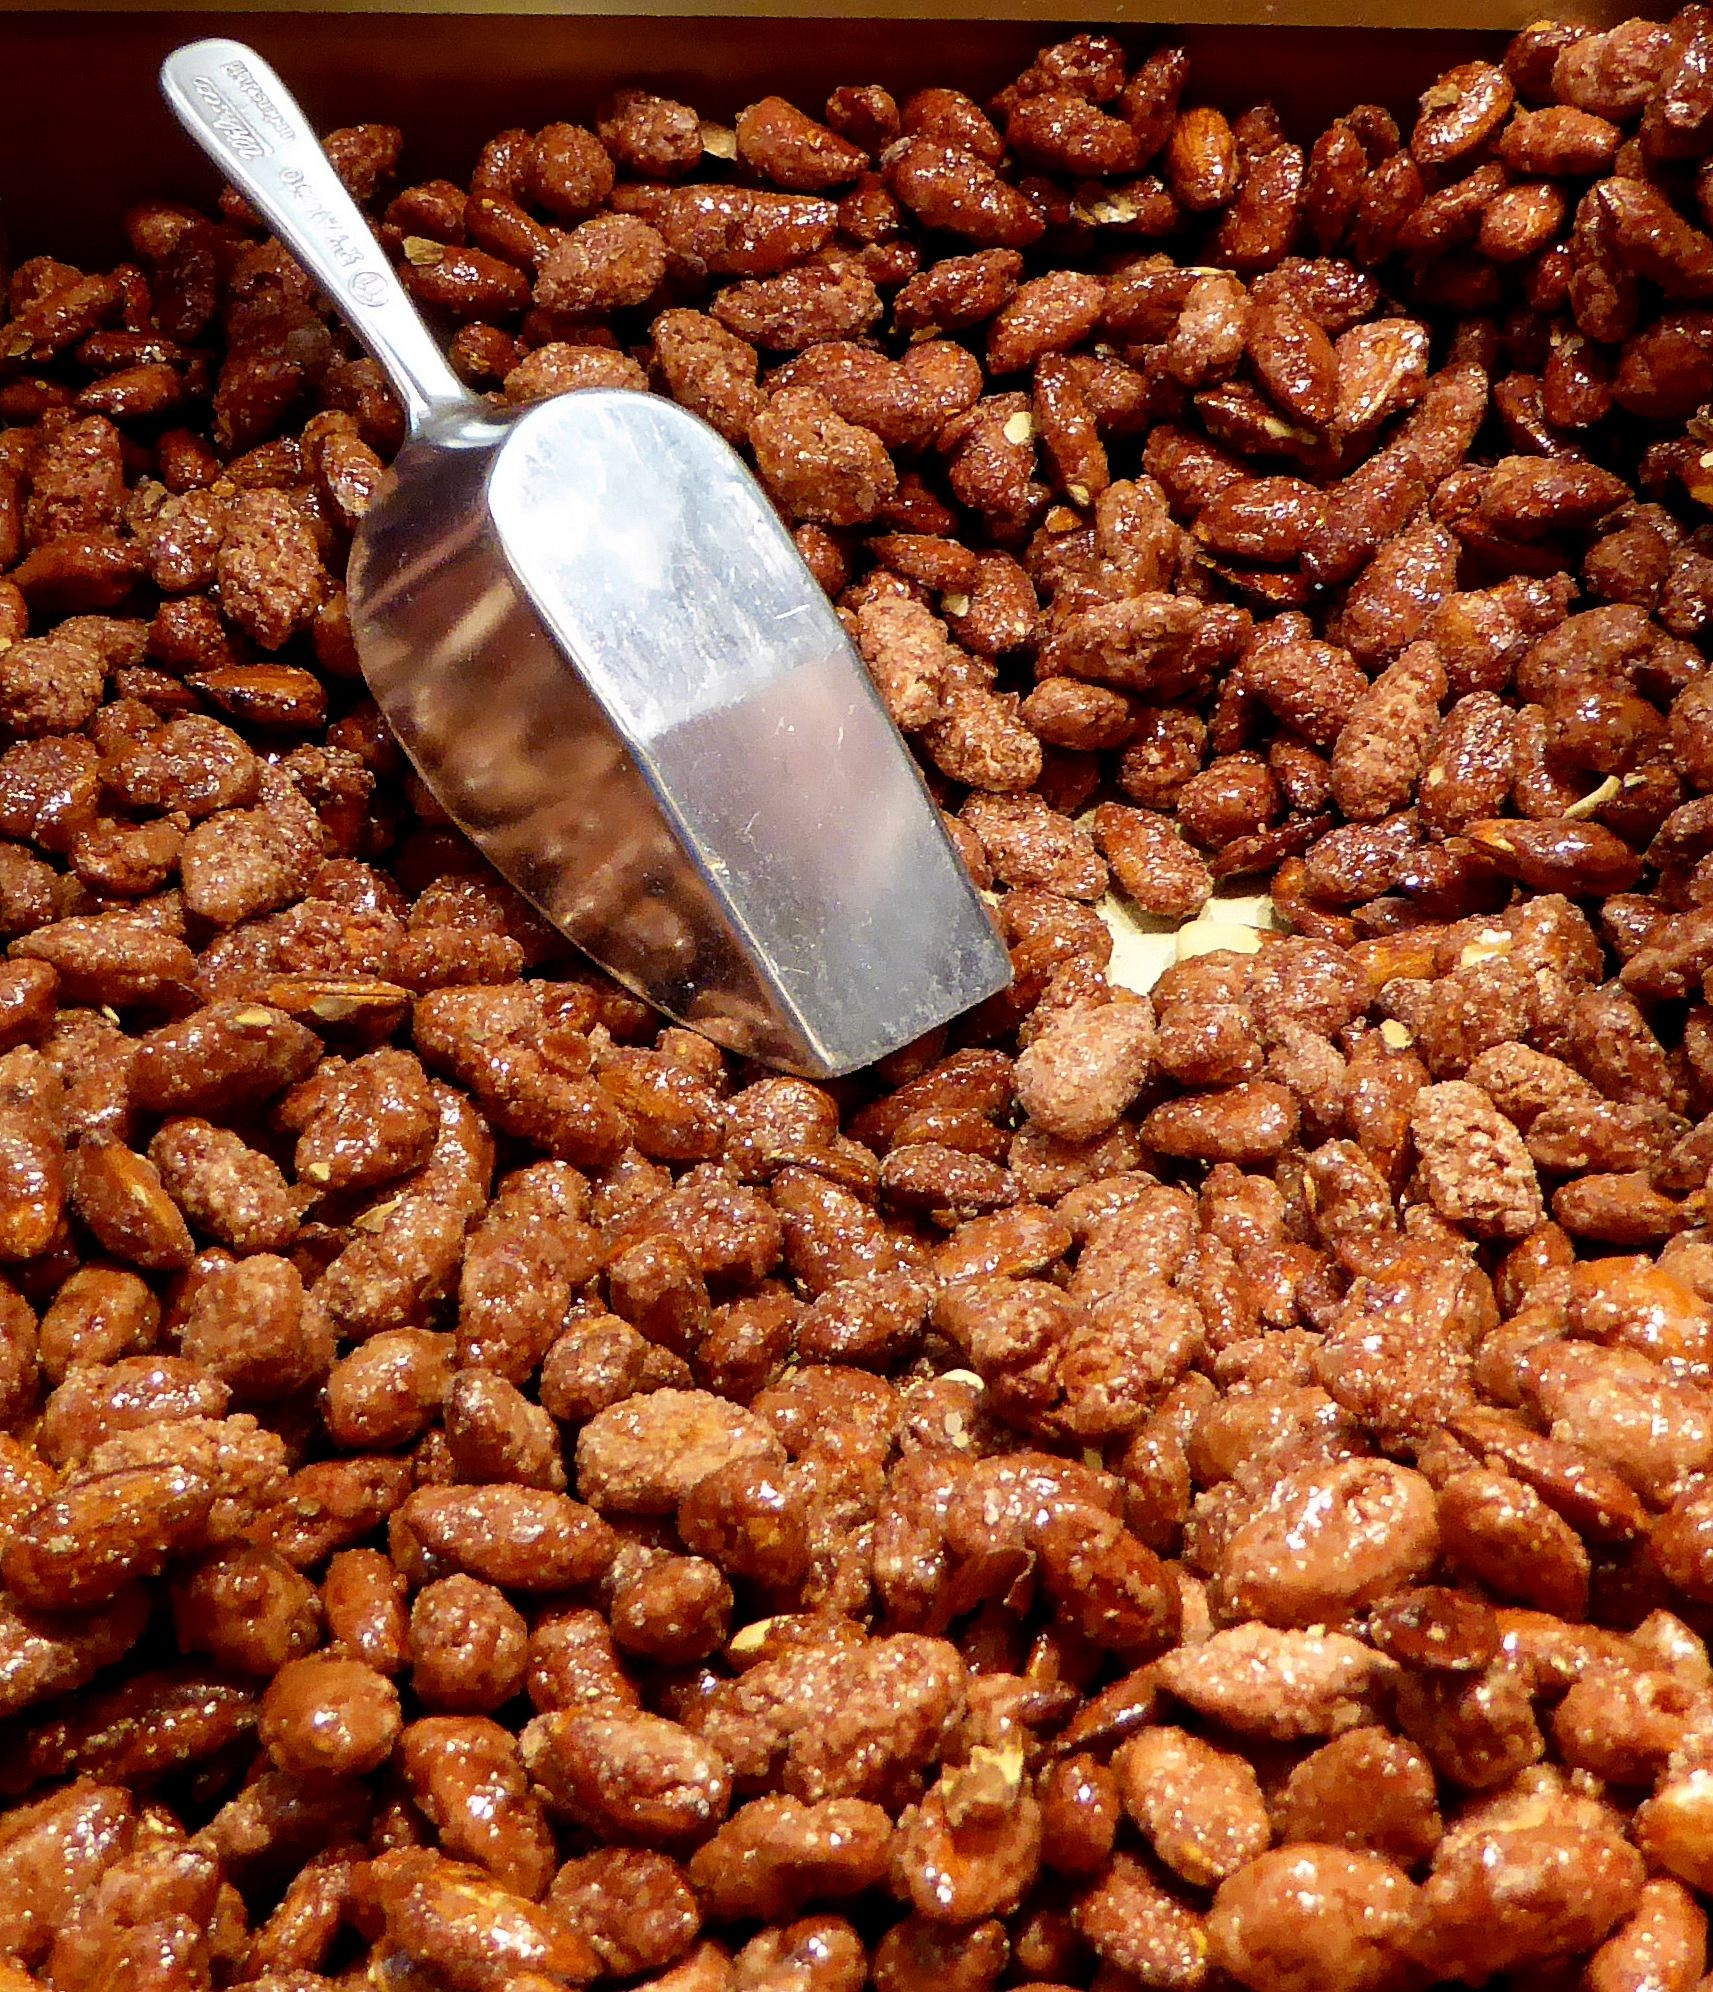
plant, fruit, sweet, roast, food, produce, nut, breakfast, dessert, fair, flowering plant, year market, cocoa bean, bremer freimarkt, sale shop, burnt almonds, grass family, land plant, snack food, nuts seeds